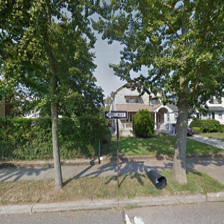
Label: streetView